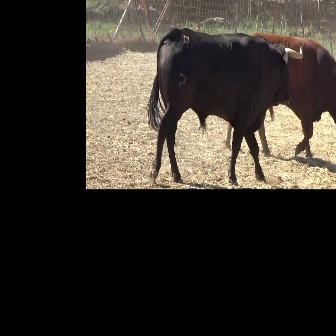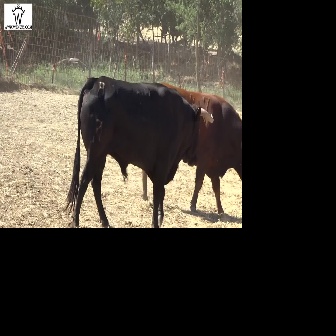
  Please identify the target specified by the bounding box [146,27,303,185] in the first image and locate it in the second image. Return the coordinates in [x_min,y_min,x_max,y_max] format.
Answer: [60,74,213,227]